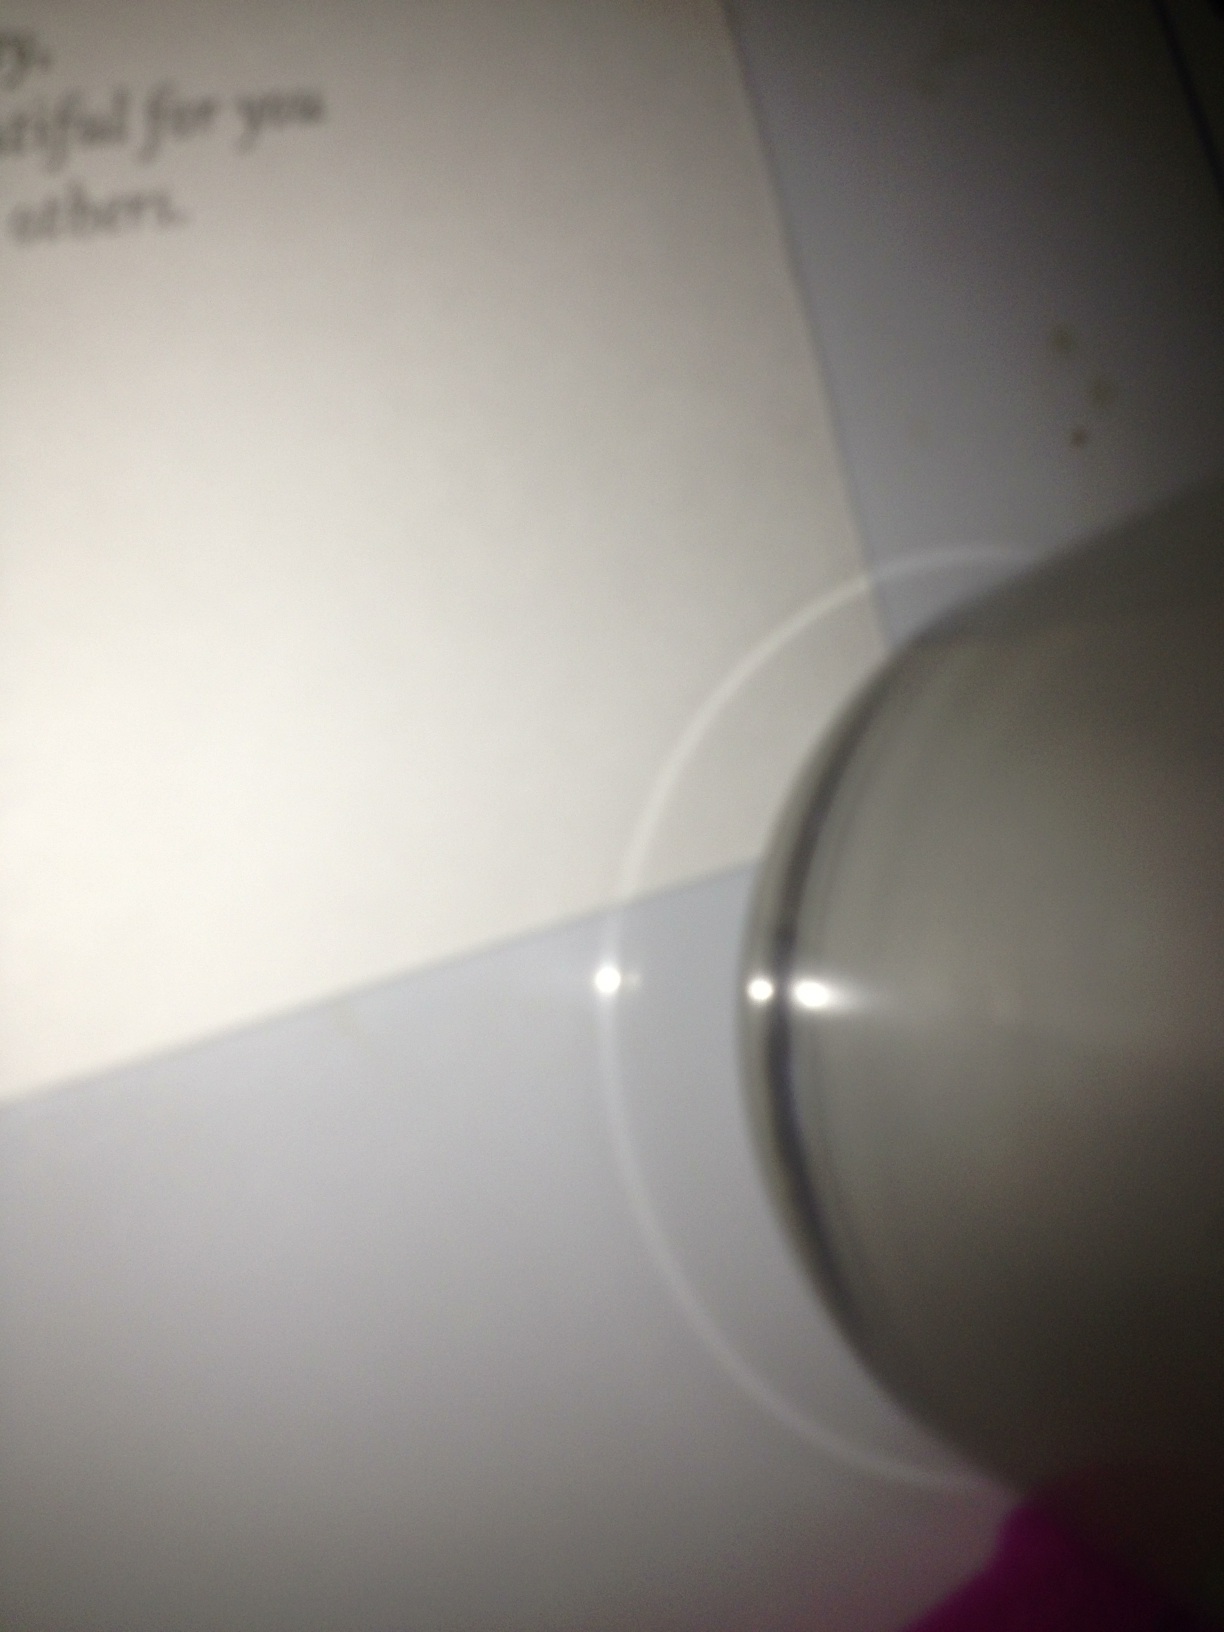Question: What are the words on this card?
Answer: unanswerable